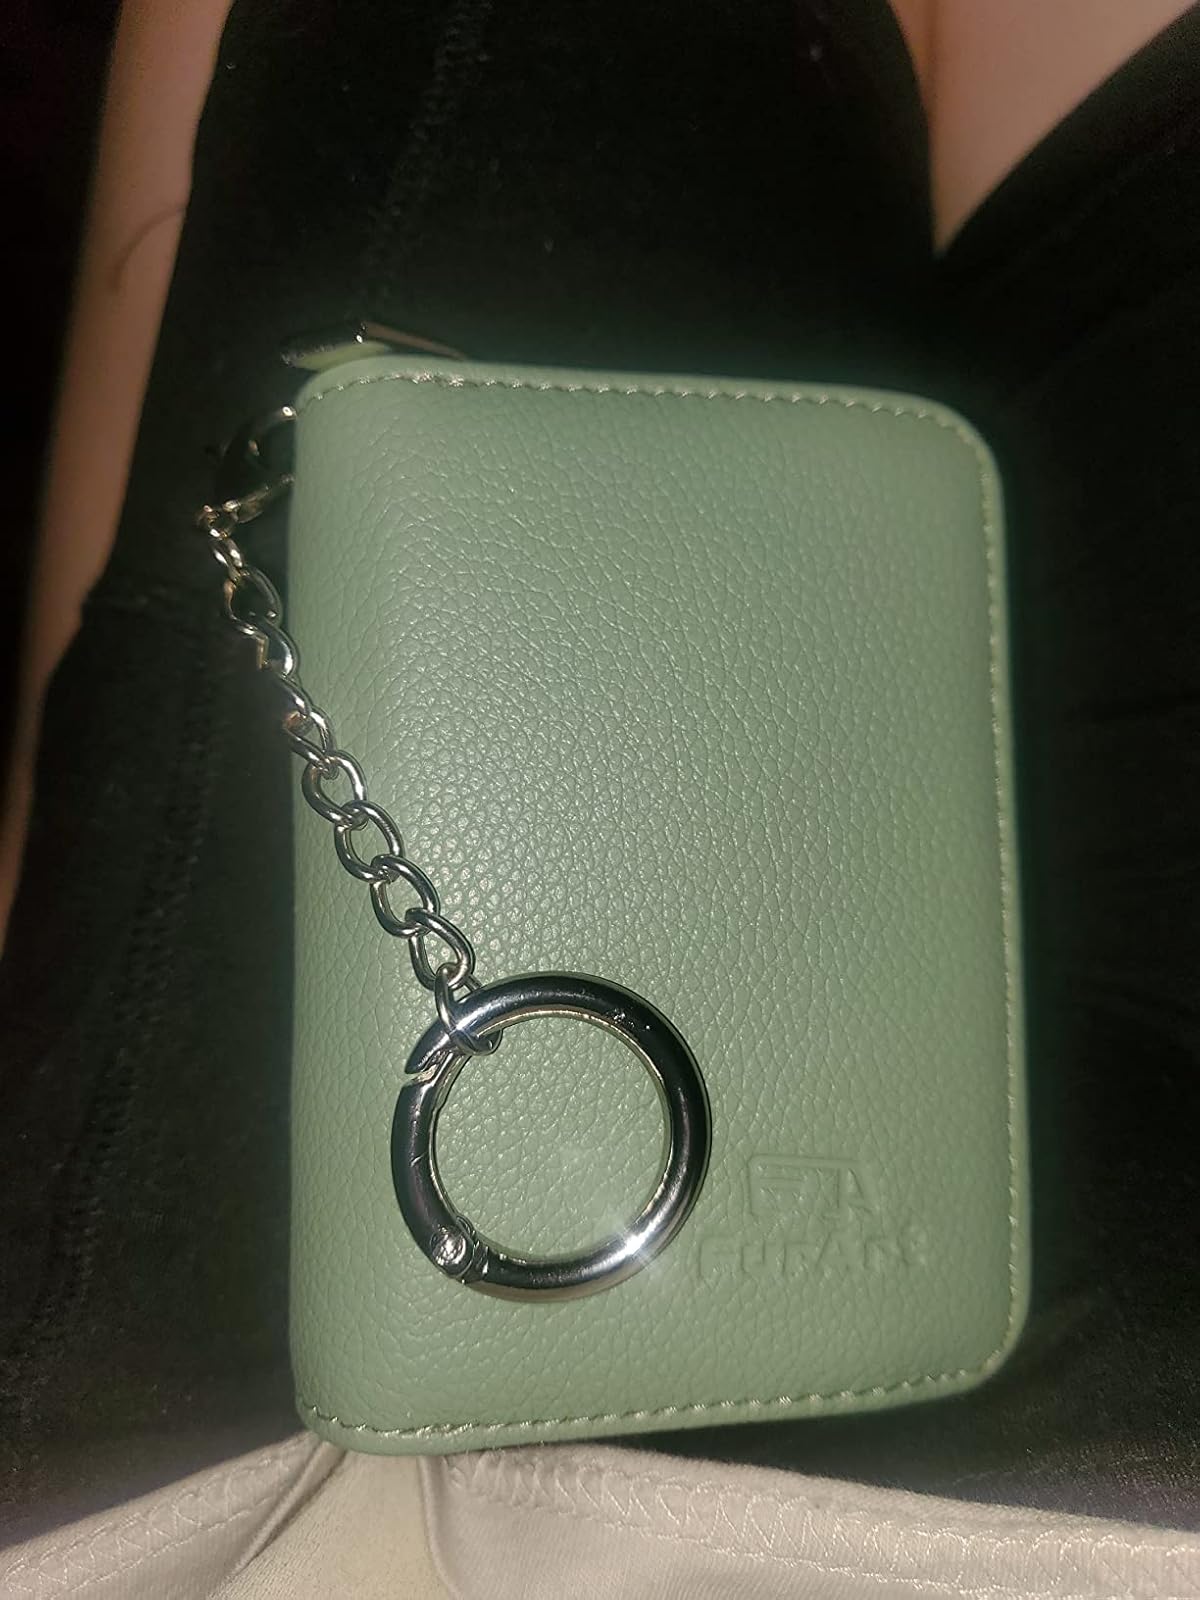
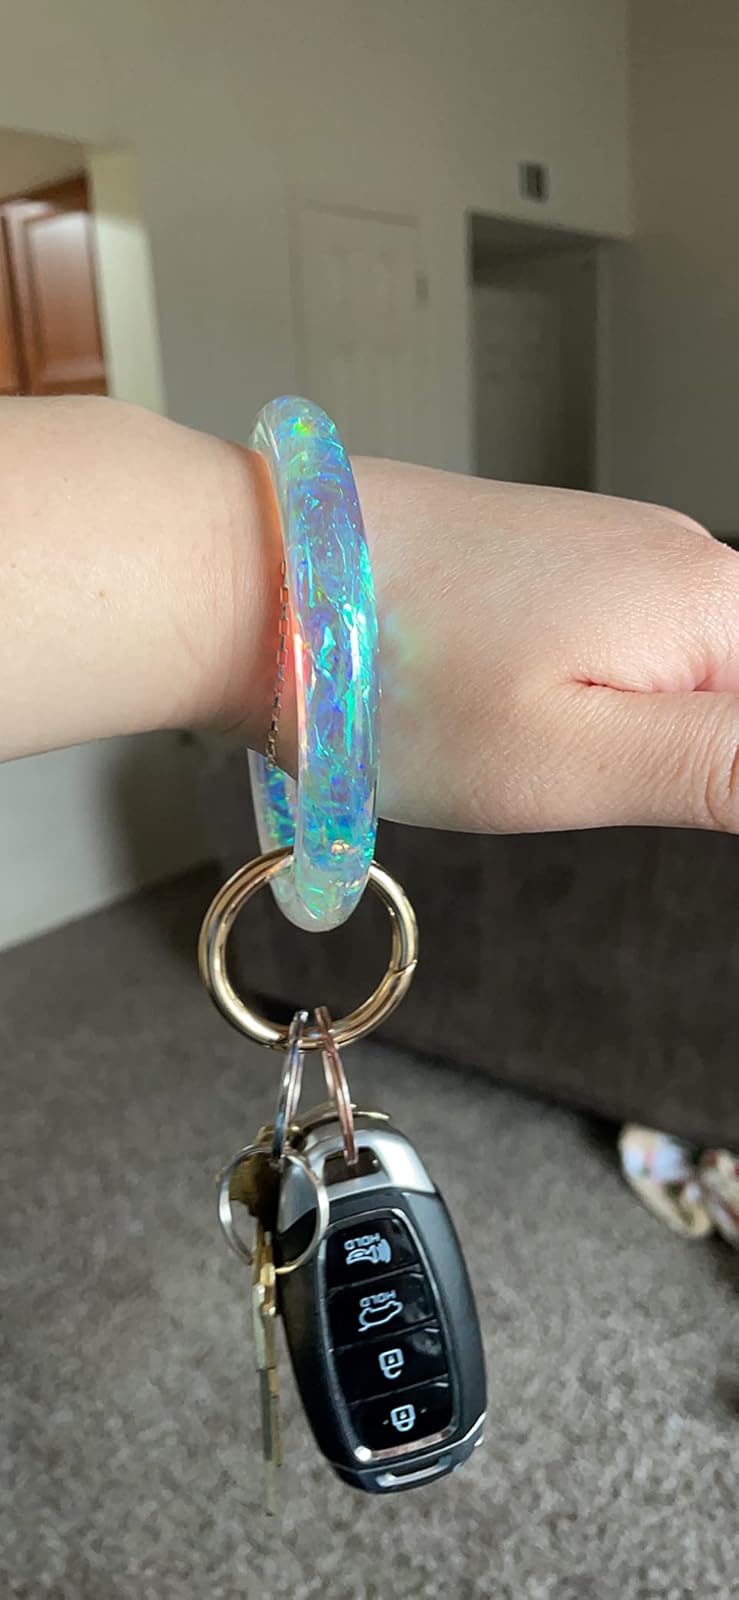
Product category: accessories_keychain
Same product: no